Antonietta Pastori

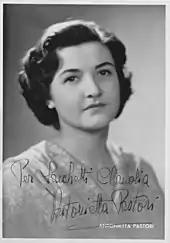

Antonietta Pastori (born 1929) is an Italian operatic soprano, particularly associated with lighter lyric and coloratura roles.